The 101st Proposal

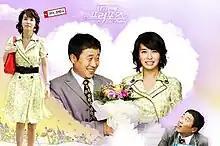

The 101st Proposal (also known as My Perfect Girl) is a 2006 South Korean television series starring Lee Moon-sik and Park Sun-young. It aired on SBS from May 29 to July 25, 2006, on Mondays and Tuesdays at 21:55 (KST) for 15 episodes.